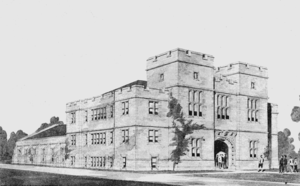
Le Francis Gymnasium est un gymnase construit dans le style Tudor appartenant au complexe sportif de l'université Washington de Saint-Louis. Il fait partie du Danforth Campus qui est le campus principal de l'université.